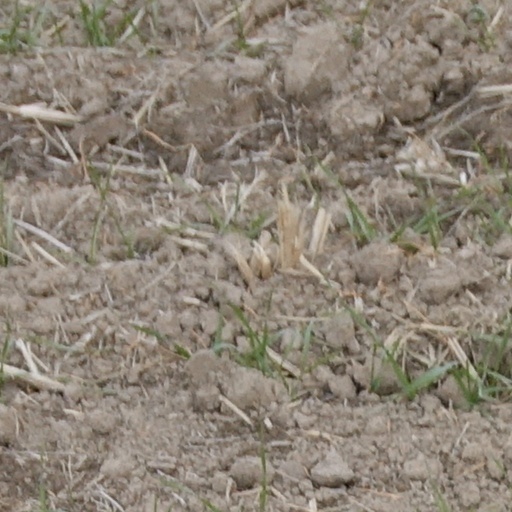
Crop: wheat